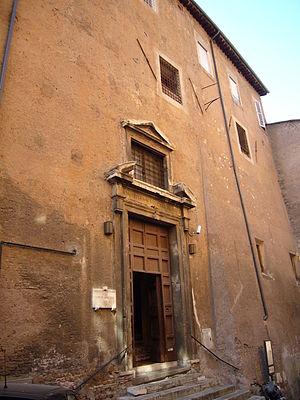
L'église Santa Lucia in Selci est une église romaine située dans le rione de Monti sur la via Santa Lucia in Selci.